Andi Siebenhofer

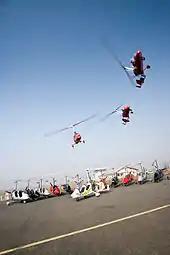
Siebenhofers former gyrocopter-base in Hungary

Early – 2005 – he became aware of so-called gyrocopters in Europe. He established the gyrocopter distribution and training headquarters in Austria, Hungary, Slovakia, Denmark and Spain. The foundation was the Meidl Airport in Fertőszentmiklós, Hungary, where he also established a flight training school.